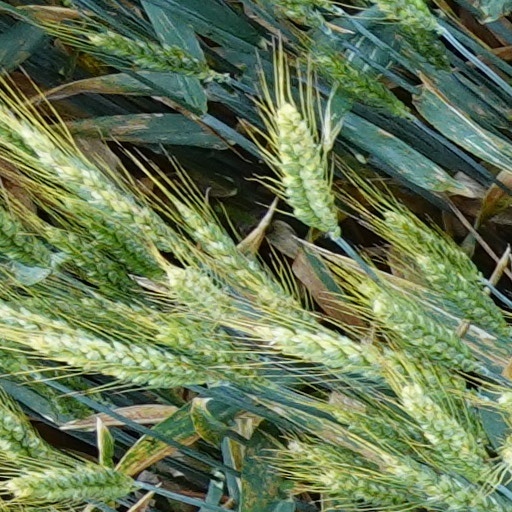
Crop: wheat